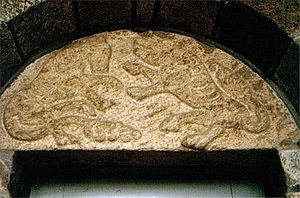
Mammen Kirke
Typanon
Mammen Kirke, (Viborg Kommune), Tympanon
Mammen Kirke er en kirke i Mammen Sogn i det tidligere Middelsom Herred, Viborg Amt, nu Viborg Kommune. kor og skib, er opført i romansk tid af granitkvadre over skråkantsokkel. Byggeriet har tilknytning til Viborg Domkirke. Begge søjleportaler er bevaret, den sydlige tilmuret, den nordlige i brug. Sydportalen har dobbeltbue, søjlepar og to halvsøjler. Nordportalen har bueslag og dobbeltsøjler samt tympanon med dobbeltløver. I kirkens nordmur er bevaret fire romanske vinduer, som dog er noget omsat. Skibet blev forlænget mod vest i 1500-tallet. Kirken blev istandsat i 1885, hvor murene formodentlig er blevet noget omsat. Et våbenhus fra 1853 blev i 1964 erstattet af et våbenhus i tømmer og glas. Kirken har aldrig haft tårn. I våbenhuset står en romansk olielampe i granit samt et brudstykke af en sten med tegn. På olielampens sider ses i relief arkader og cirkler med kors.